Alcestis Barcinonensis

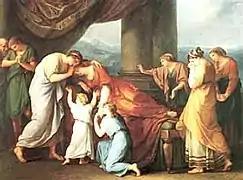
The death of Alcestis

The "Alcestis" occupies "folia" 33–36 of the "codex mixtus". It is preceded by Cicero’s "Catilinarians" 1 and 2 ("folia" 1–24a), a Latin psalmus responsorius ("folia" 24b–28a) and a Greek liturgical text ("folia" 29b–32). The dating goes back to E. A. Lowe, who dates the "psalmus responsorius" to the second half of the fourth century and, copied by the same hand, the "Alcestis" as well.